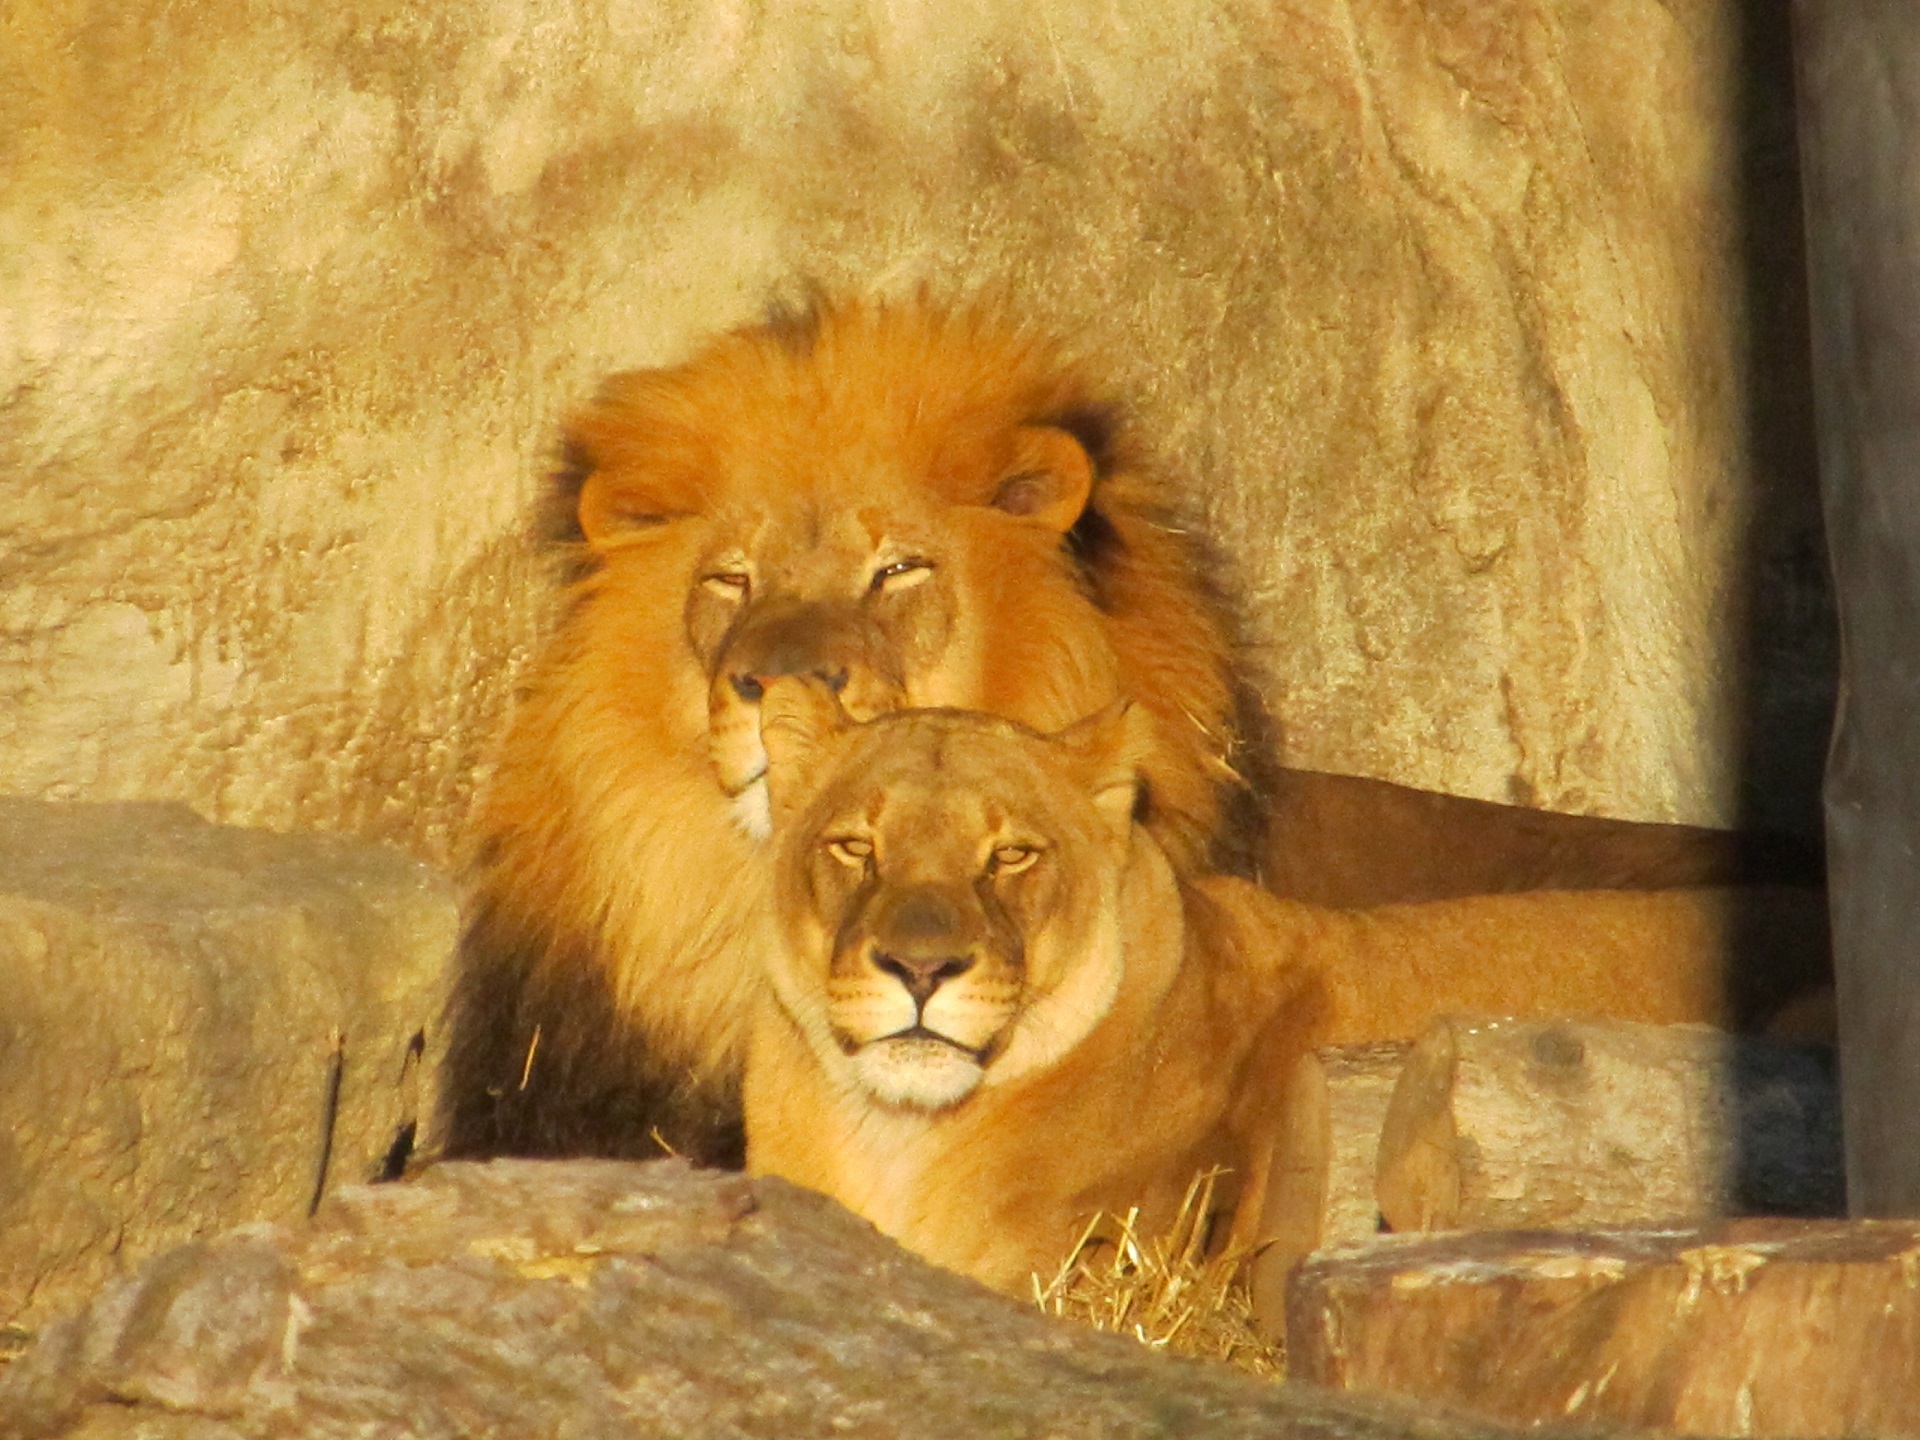
nature, sunset, looking, male, female, wildlife, zoo, sleeping, mammal, mane, fauna, lion, lioness, shadows, vertebrate, habitat, felines, resting, predators, panthera leo, big cats, cat like mammal, dog breed group, masai lion, lion family